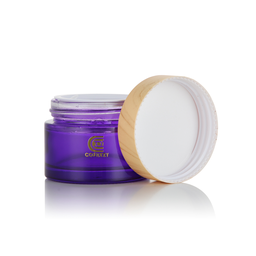
Label: glass